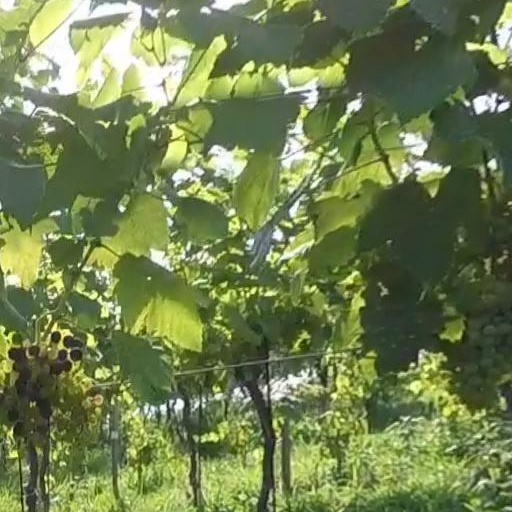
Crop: grape